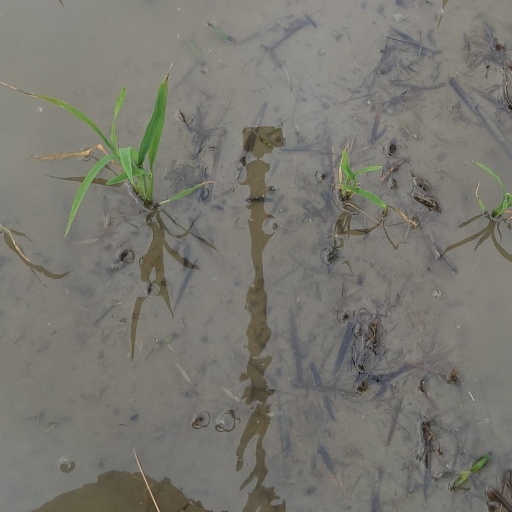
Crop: rice